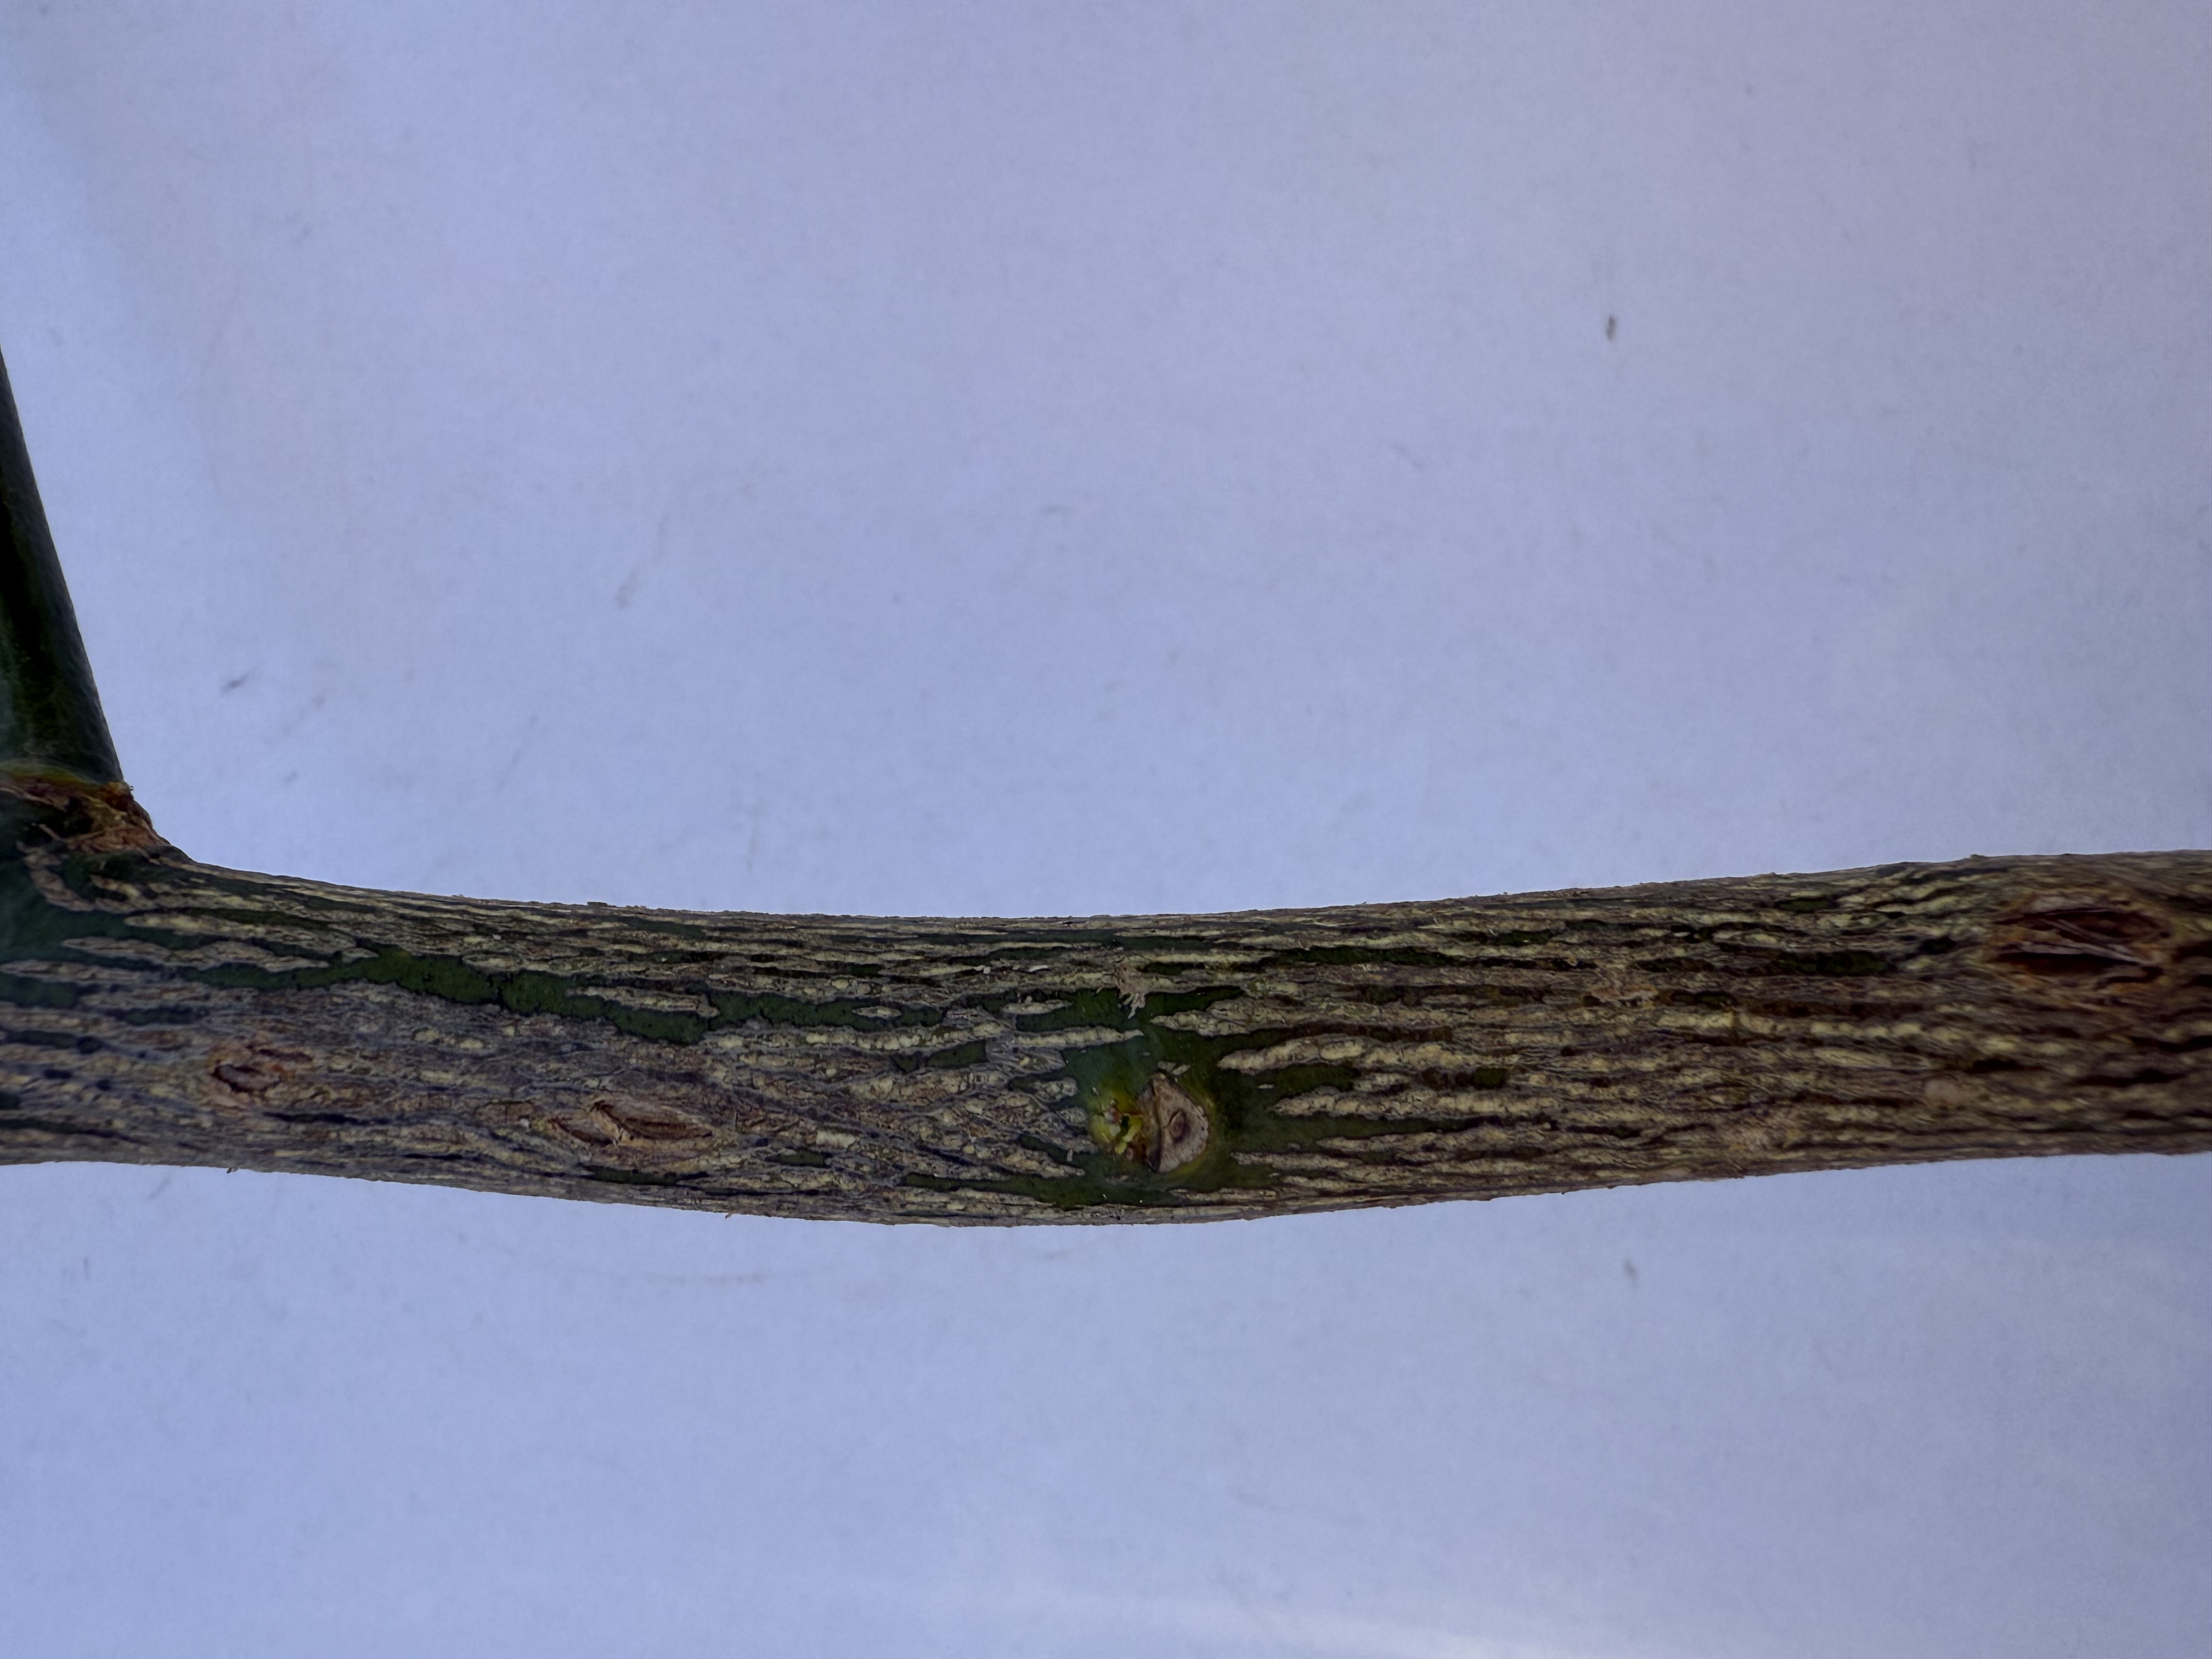
Variety: Lemon